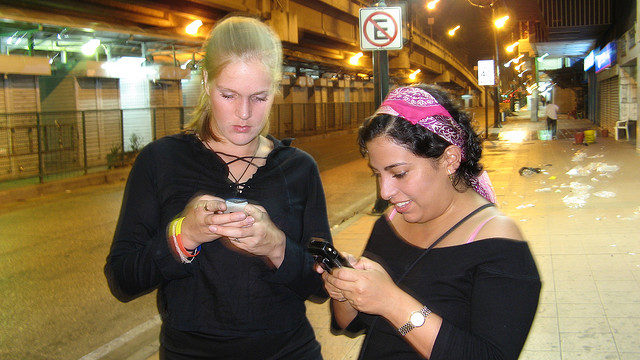
user: Given an image and a question. Answer the question in a short answer. Question: What kinds of phones are they using? Short Answer:
assistant: smartphone